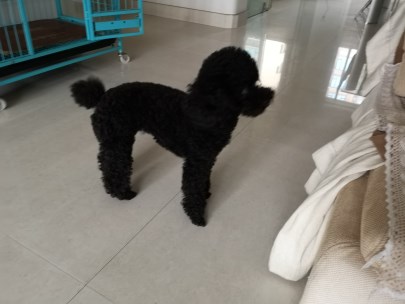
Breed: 7449-n000128-teddy